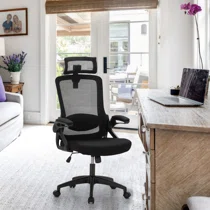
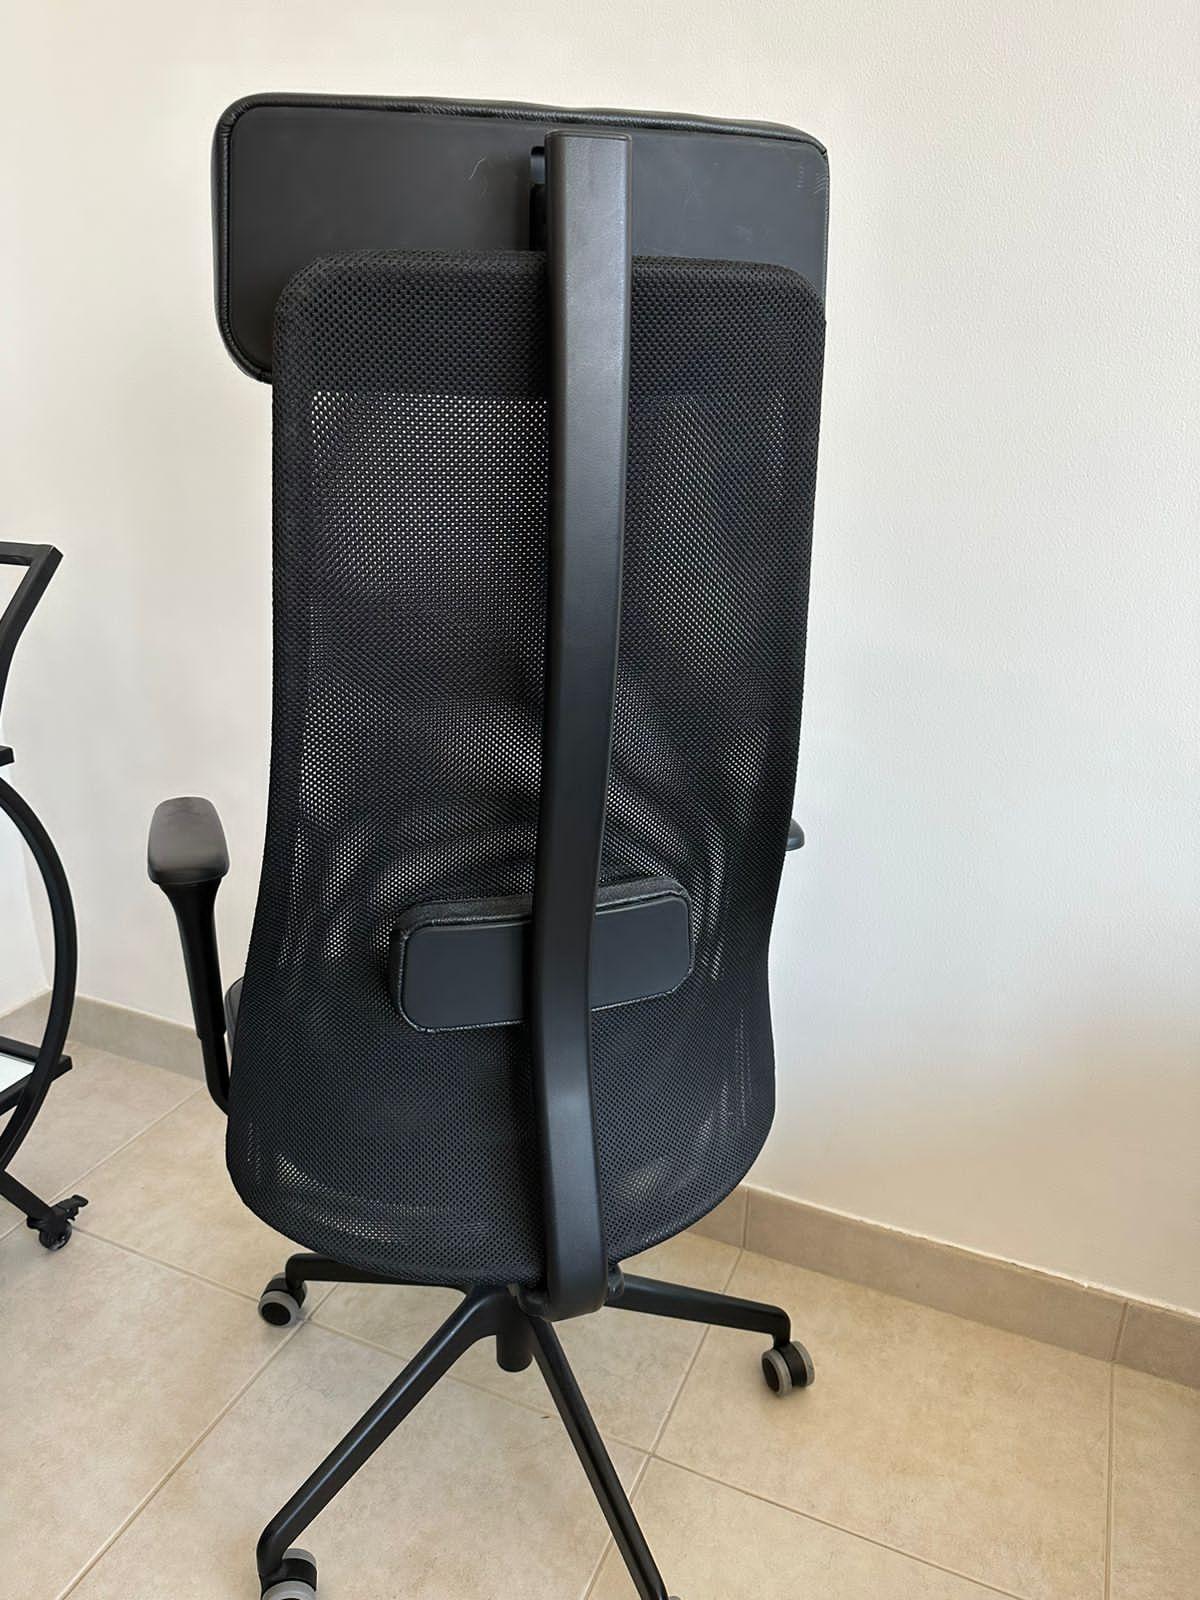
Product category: items_chair
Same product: no